Henri Giraud

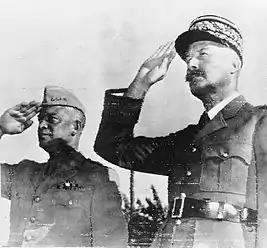
Algiers, French Algeria. General Dwight D. Eisenhower, commander in chief of the Allied Armies in North Africa, and General Henri Honoré Giraud, commanding the French Forces, saluting the flags of both nations at Allied headquarters.

Giraud's escape soon became known throughout France. The Vichy Prime Minister, Pierre Laval, tried to persuade him to return to Germany. Yet while remaining loyal to Pétain and the Vichy government, Giraud refused to cooperate with the Germans. In retaliation, Heinrich Himmler ordered the Gestapo to try to assassinate him and to arrest any members of Giraud's family who could be found, with the intention of holding them hostage in order to discourage Giraud from cooperating with the Allies. Seventeen members of Giraud's extended family were arrested.